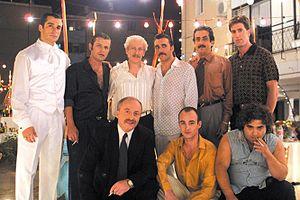
Cadeau du ciel est un film franco-israélien réalisé par Dover Kosashvili, sorti en 2003. Comme pour deux autres films réalisés par Kosashvili, Mariage tardif et Im hukim, les dialogues dans ce film sont en partie en la langue judéo-géorgien et en partie en hébreu.